Electrician

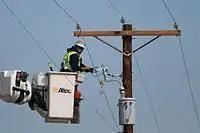
A utility electrician/lineperson does maintenance on a utility pole.

Training of electricians follows an apprenticeship model, taking four or five years to progress to fully qualified journeyperson level. Typical apprenticeship programs consists of 80-90% hands-on work under the supervision of journeymen and 10-20% classroom training. Training and licensing of electricians is regulated by each province, however professional licenses are valid throughout Canada under Agreement on Internal Trade. An endorsement under the Red Seal Program provides additional competency assurance to industry standards.